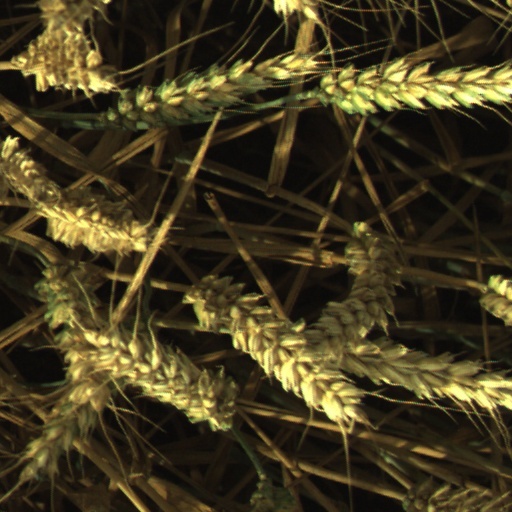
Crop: wheat